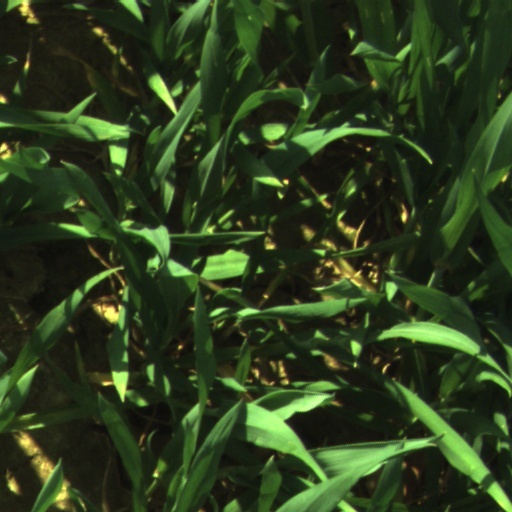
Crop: wheat